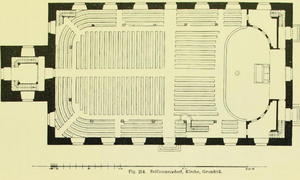
Le plan de sol de l'église dans Seifhennersdorf